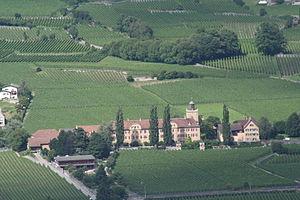
Cette liste présente les biens culturels d'importance nationale dans le canton des Grisons. Cette liste correspond à l'édition 2009 de l'Inventaire Suisse des biens culturels d'importance nationale pour le canton des Grisons. Il est trié par commune et inclus : 174 bâtiments séparés, 16 collections et 38 sites archéologiques.